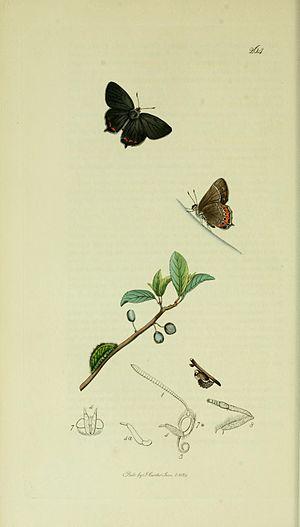
La Thècle du prunier est une espèce de lépidoptères de la famille des Lycaenidae et de la sous-famille des Theclinae.